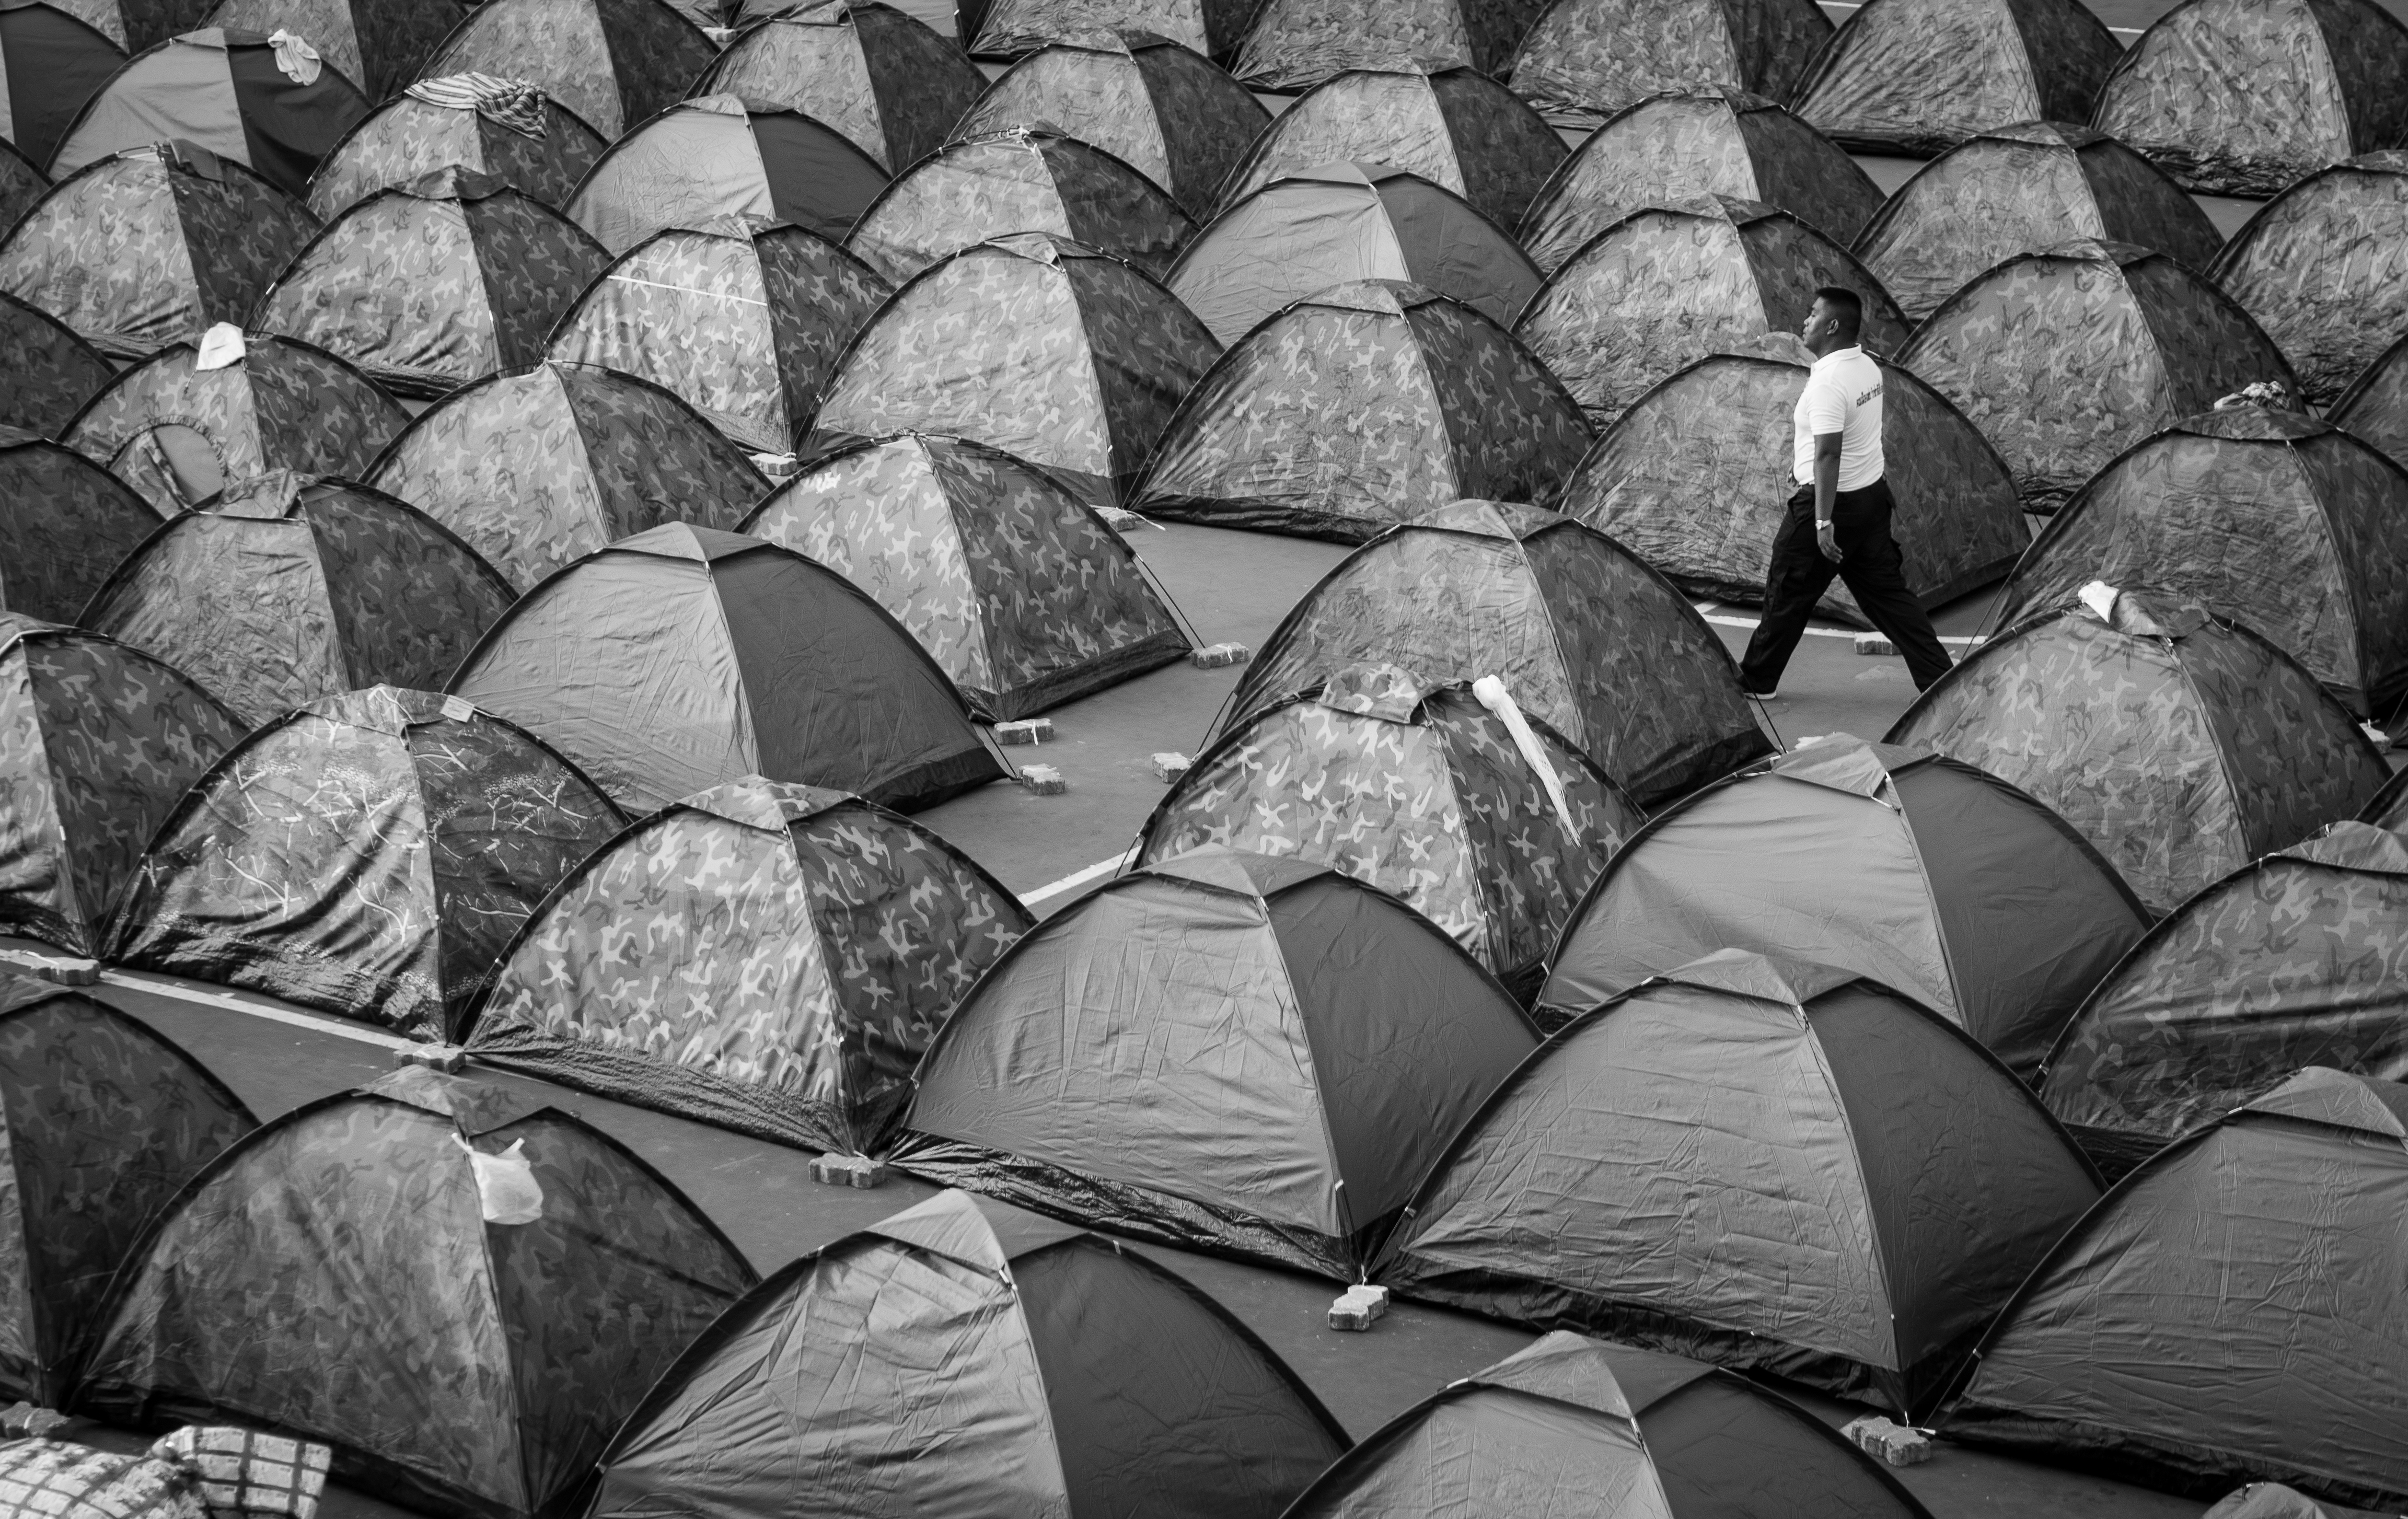
rock, black and white, white, street, photography, texture, window, wall, ebook, pattern, line, training, black, monochrome, material, streetphotography, flickr, thomas, video, design, symmetry, olympus, omd, fuji, leica, monochrom, leuthard, hcb, thomasleuthard, monochrome photography